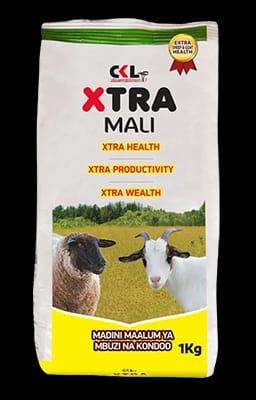
Mfuko wa chakula cha mifugo au madini maalumu kwa ajili ya wanyama wanao fugwa wanao patikana katika maduka ya pembejeo za kilimo, kwenye mfuko huo kuna picha ya kondoo na mbuzi ikionyesha wazi kua bidhaa hii ni kwa ajili ya matumizi ya wanyama hao.